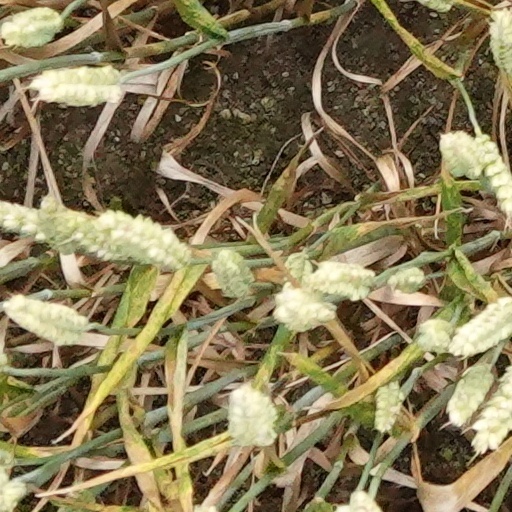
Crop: wheat